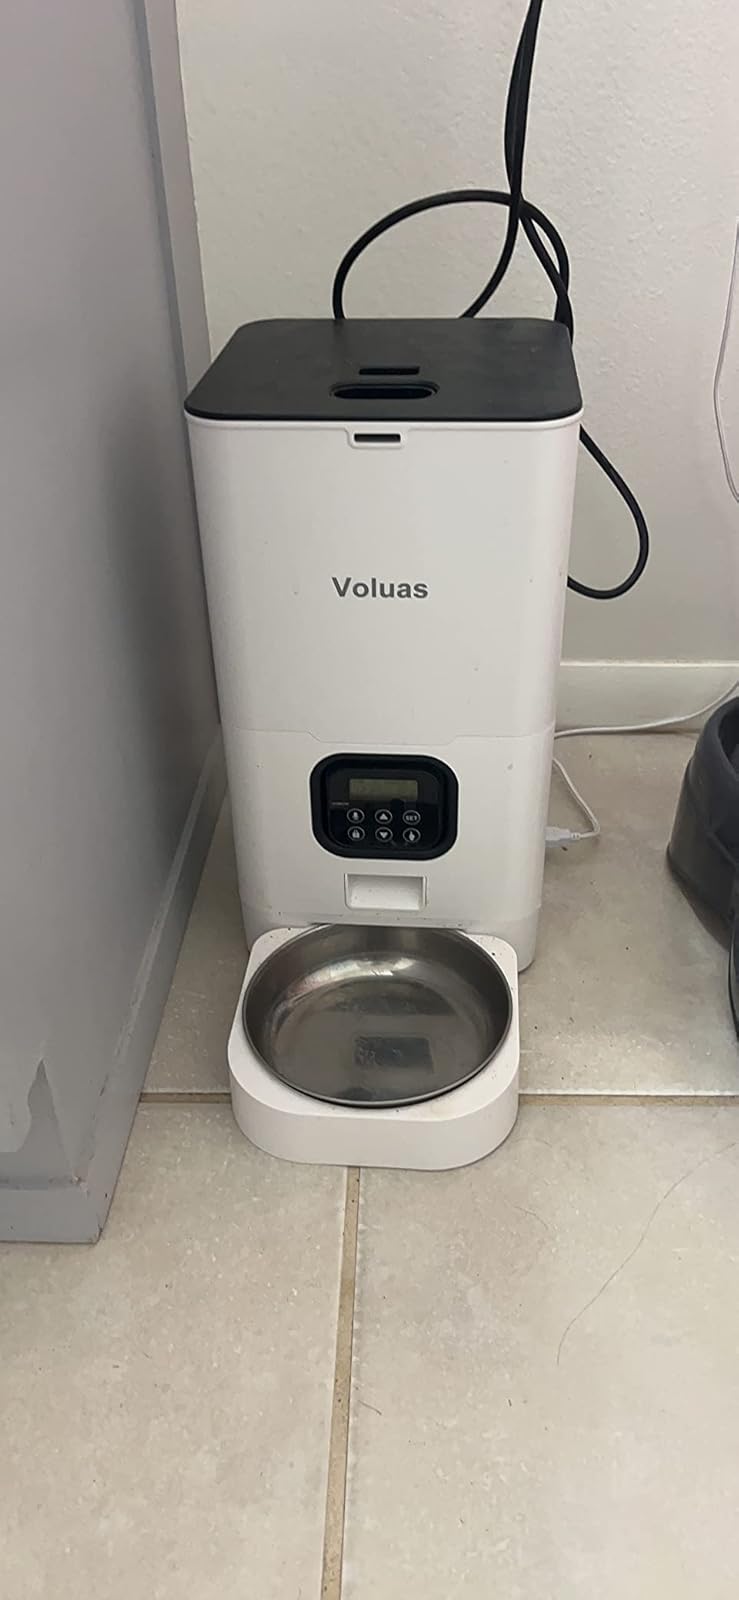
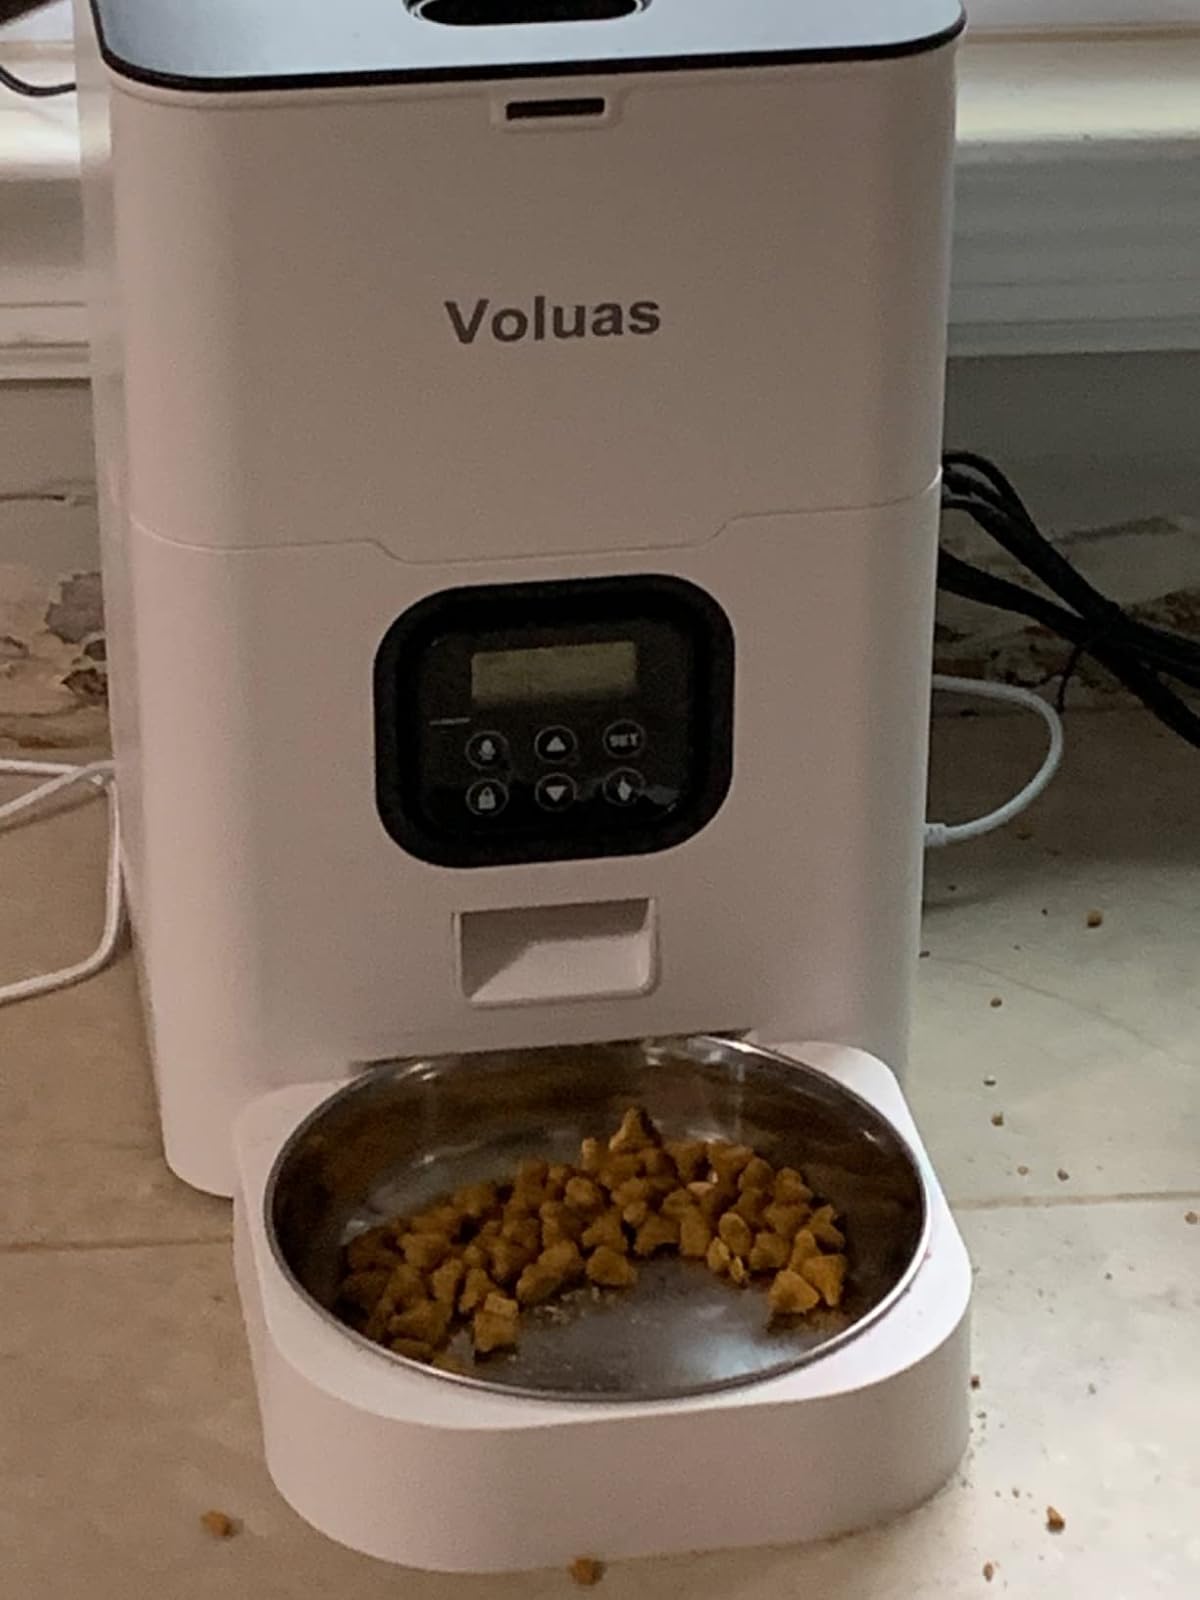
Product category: items_feeder
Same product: yes